Nageswaraswamy Temple

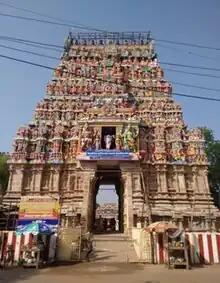

Nageswaraswamy Temple is a Hindu temple dedicated to Shiva located in Kumbakonam in Thanjavur district, Tamil Nadu, India. The presiding deity is revered in the 7th-century Tamil Saiva canonical work, the "Tevaram", written by Tamil poet saints known as the nayanars and classified as "Paadal Petra Sthalam". The temple is counted as the earliest of all Chola temples. Shiva in the guise of Nagaraja, the serpent king.